Styca

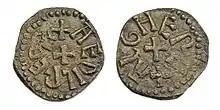
A styca of Æthelred II of Northumbria

The styca (. "stycas") was a small coin minted in pre-Viking Northumbria, originally in base silver and subsequently in a copper alloy. Production began in the 790s and continued until the 850s, though the coin remained in circulation until the Viking conquest of Northumbria in 867.